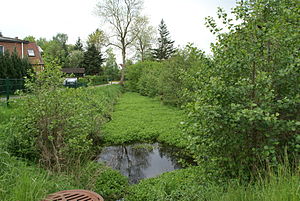
Sülfeld / Geografi
Rester af Alster-Beste-Kanalen
Sülfeld er en by og en kommune i det nordlige Tyskland, beliggende i Amt Itzstedt i den sydlige del af Kreis Segeberg. Kreis Segeberg ligger i den sydøstlige del af delstaten Slesvig-Holsten.